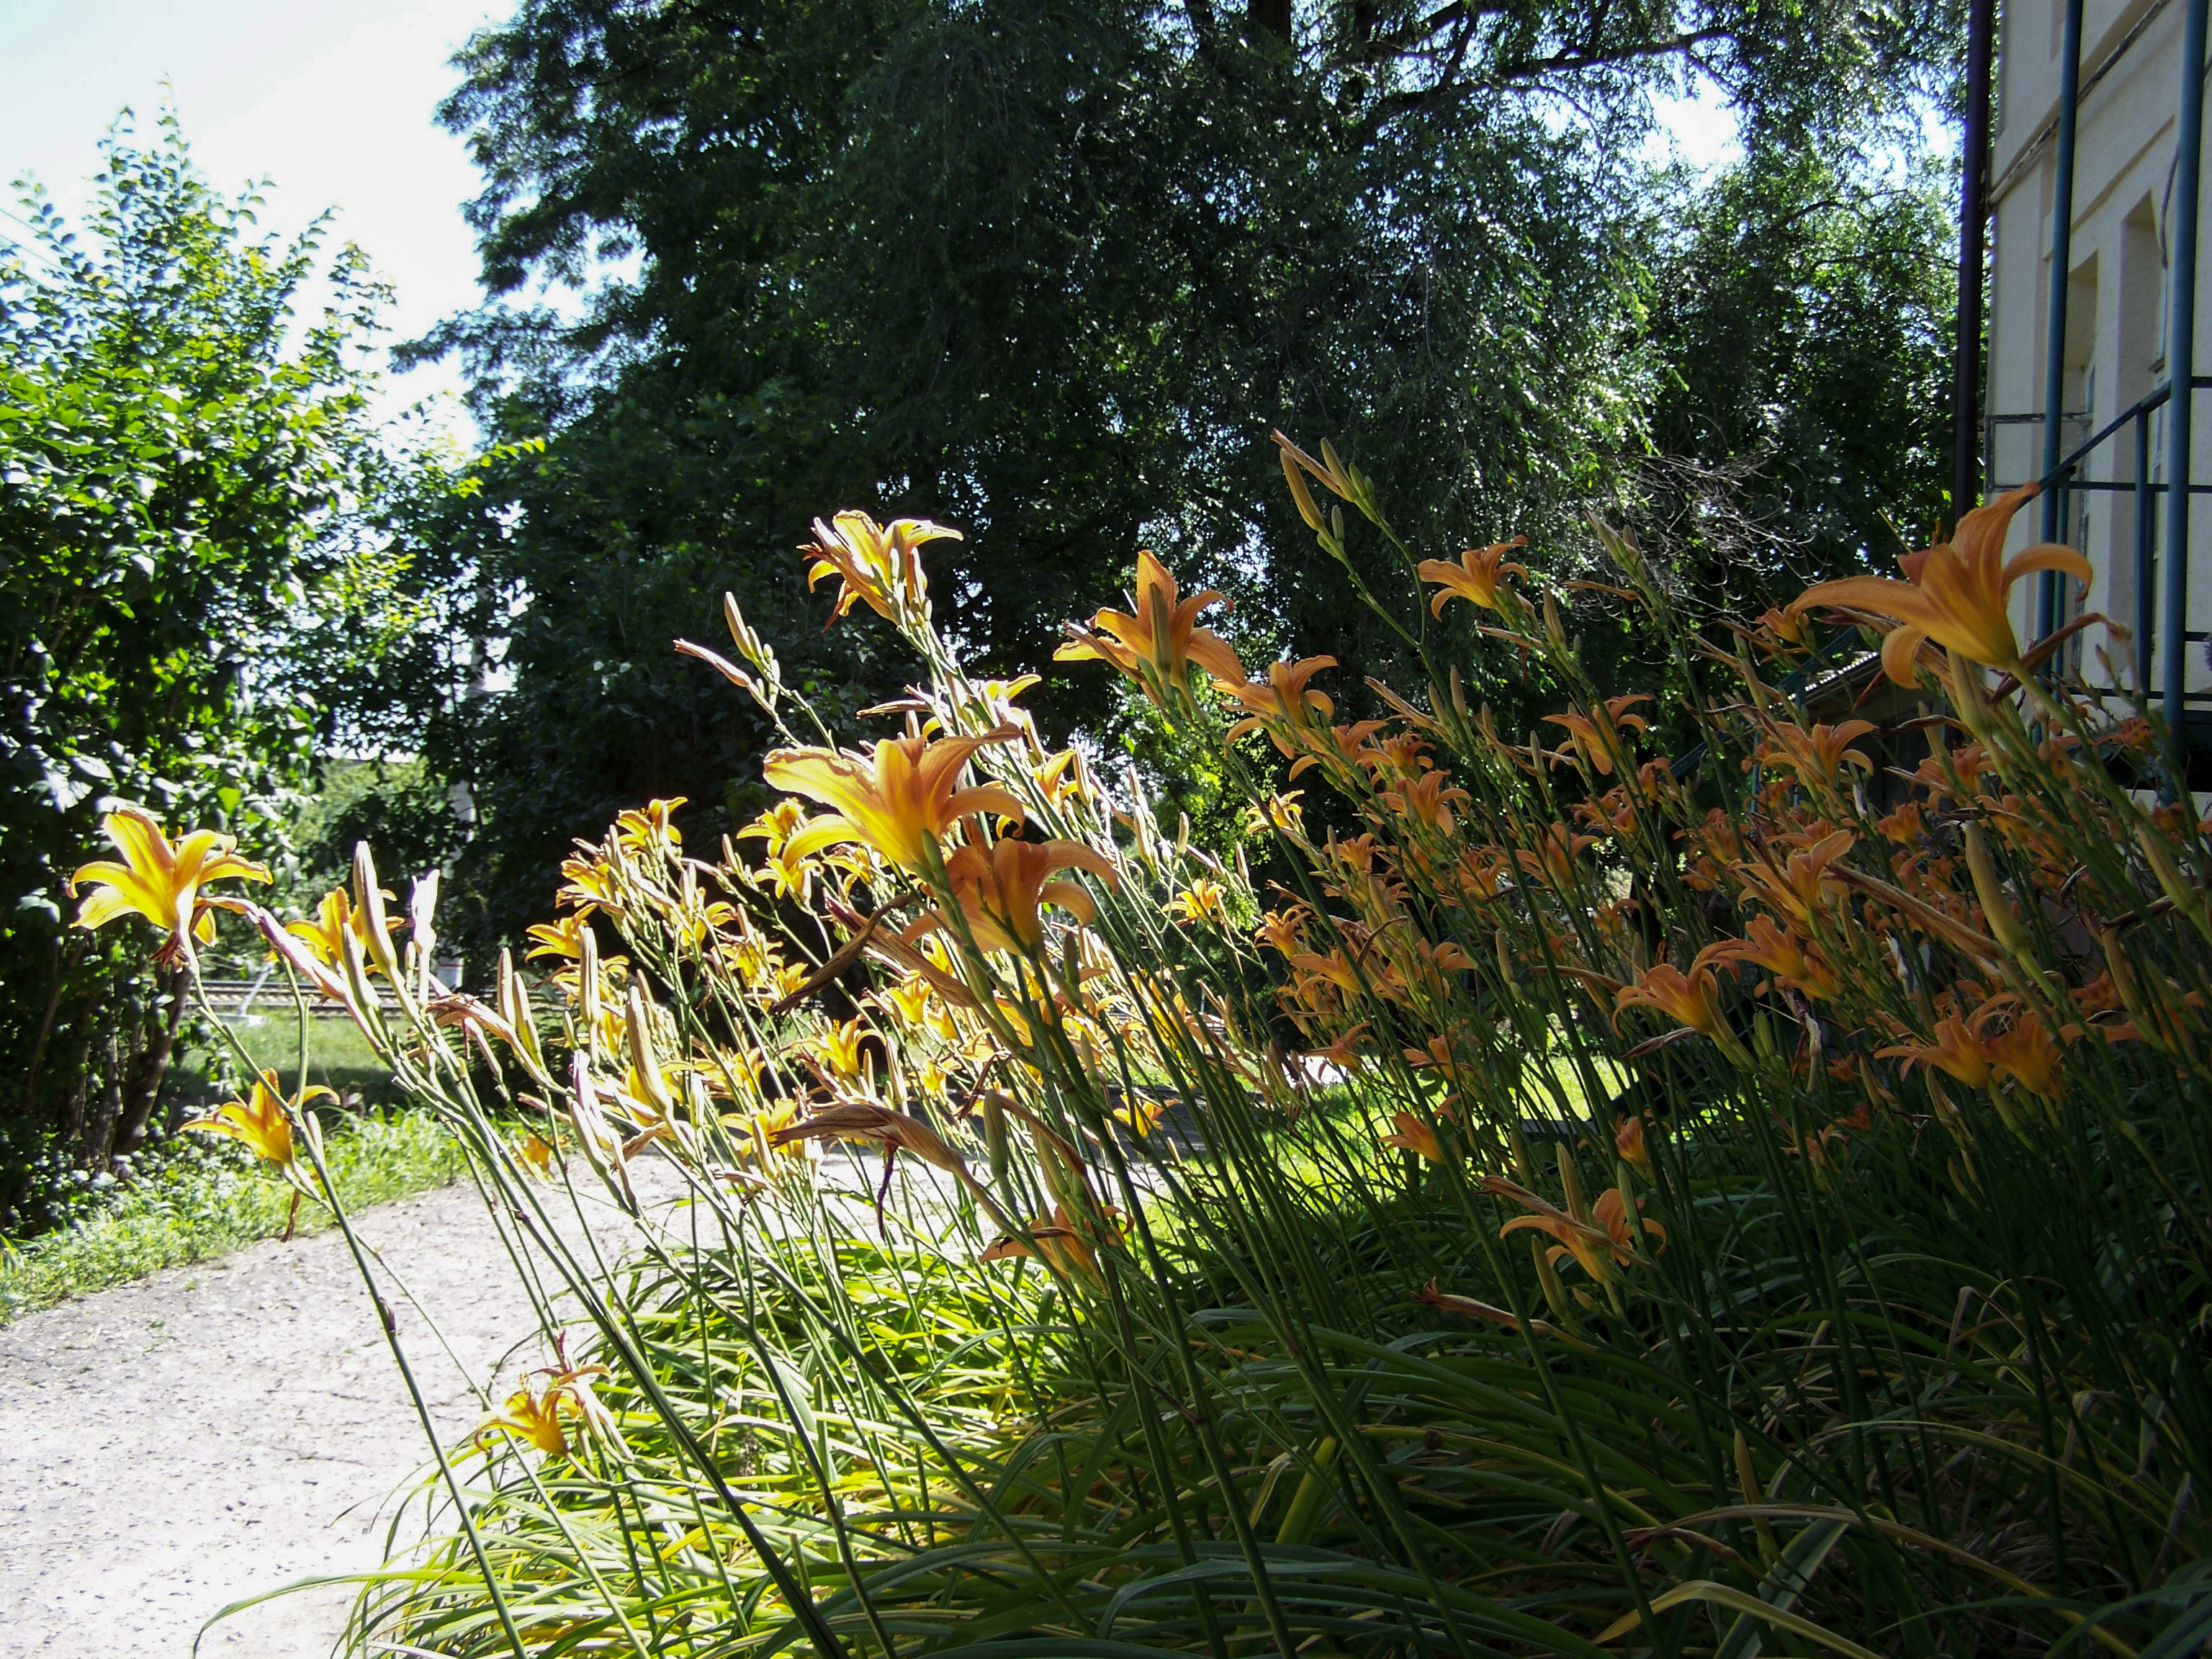
flowers, retro, vintage, story, summer, garden, card, website, artistic, style, flower, plant, flowering plant, botany, grass, grass family, spring, wildflower, goldenrod, shrub, herbaceous plant, annual plant, plant stem, perennial plant